Ereby Point

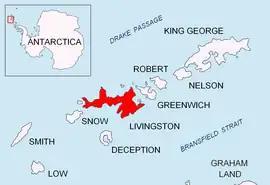
Location of Livingston Island in the South Shetland Islands.

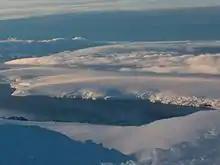
Emona Anchorage from Lyaskovets Peak, with Ereby Point on the left.

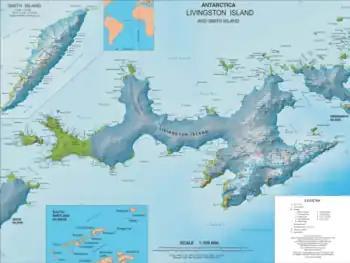
Topographic map of Livingston Island.

Ereby Point is a point lying east-northeast of Hannah Point along the north side of South Bay, Livingston Island in the South Shetland Islands, Antarctica. The name "Erebys Bay" was applied to South Bay on an 1825 chart by James Weddell, "Ereby Point" was applied by the UK Antarctic Place-names Committee in 1961 in order to preserve Weddell's name in the area.